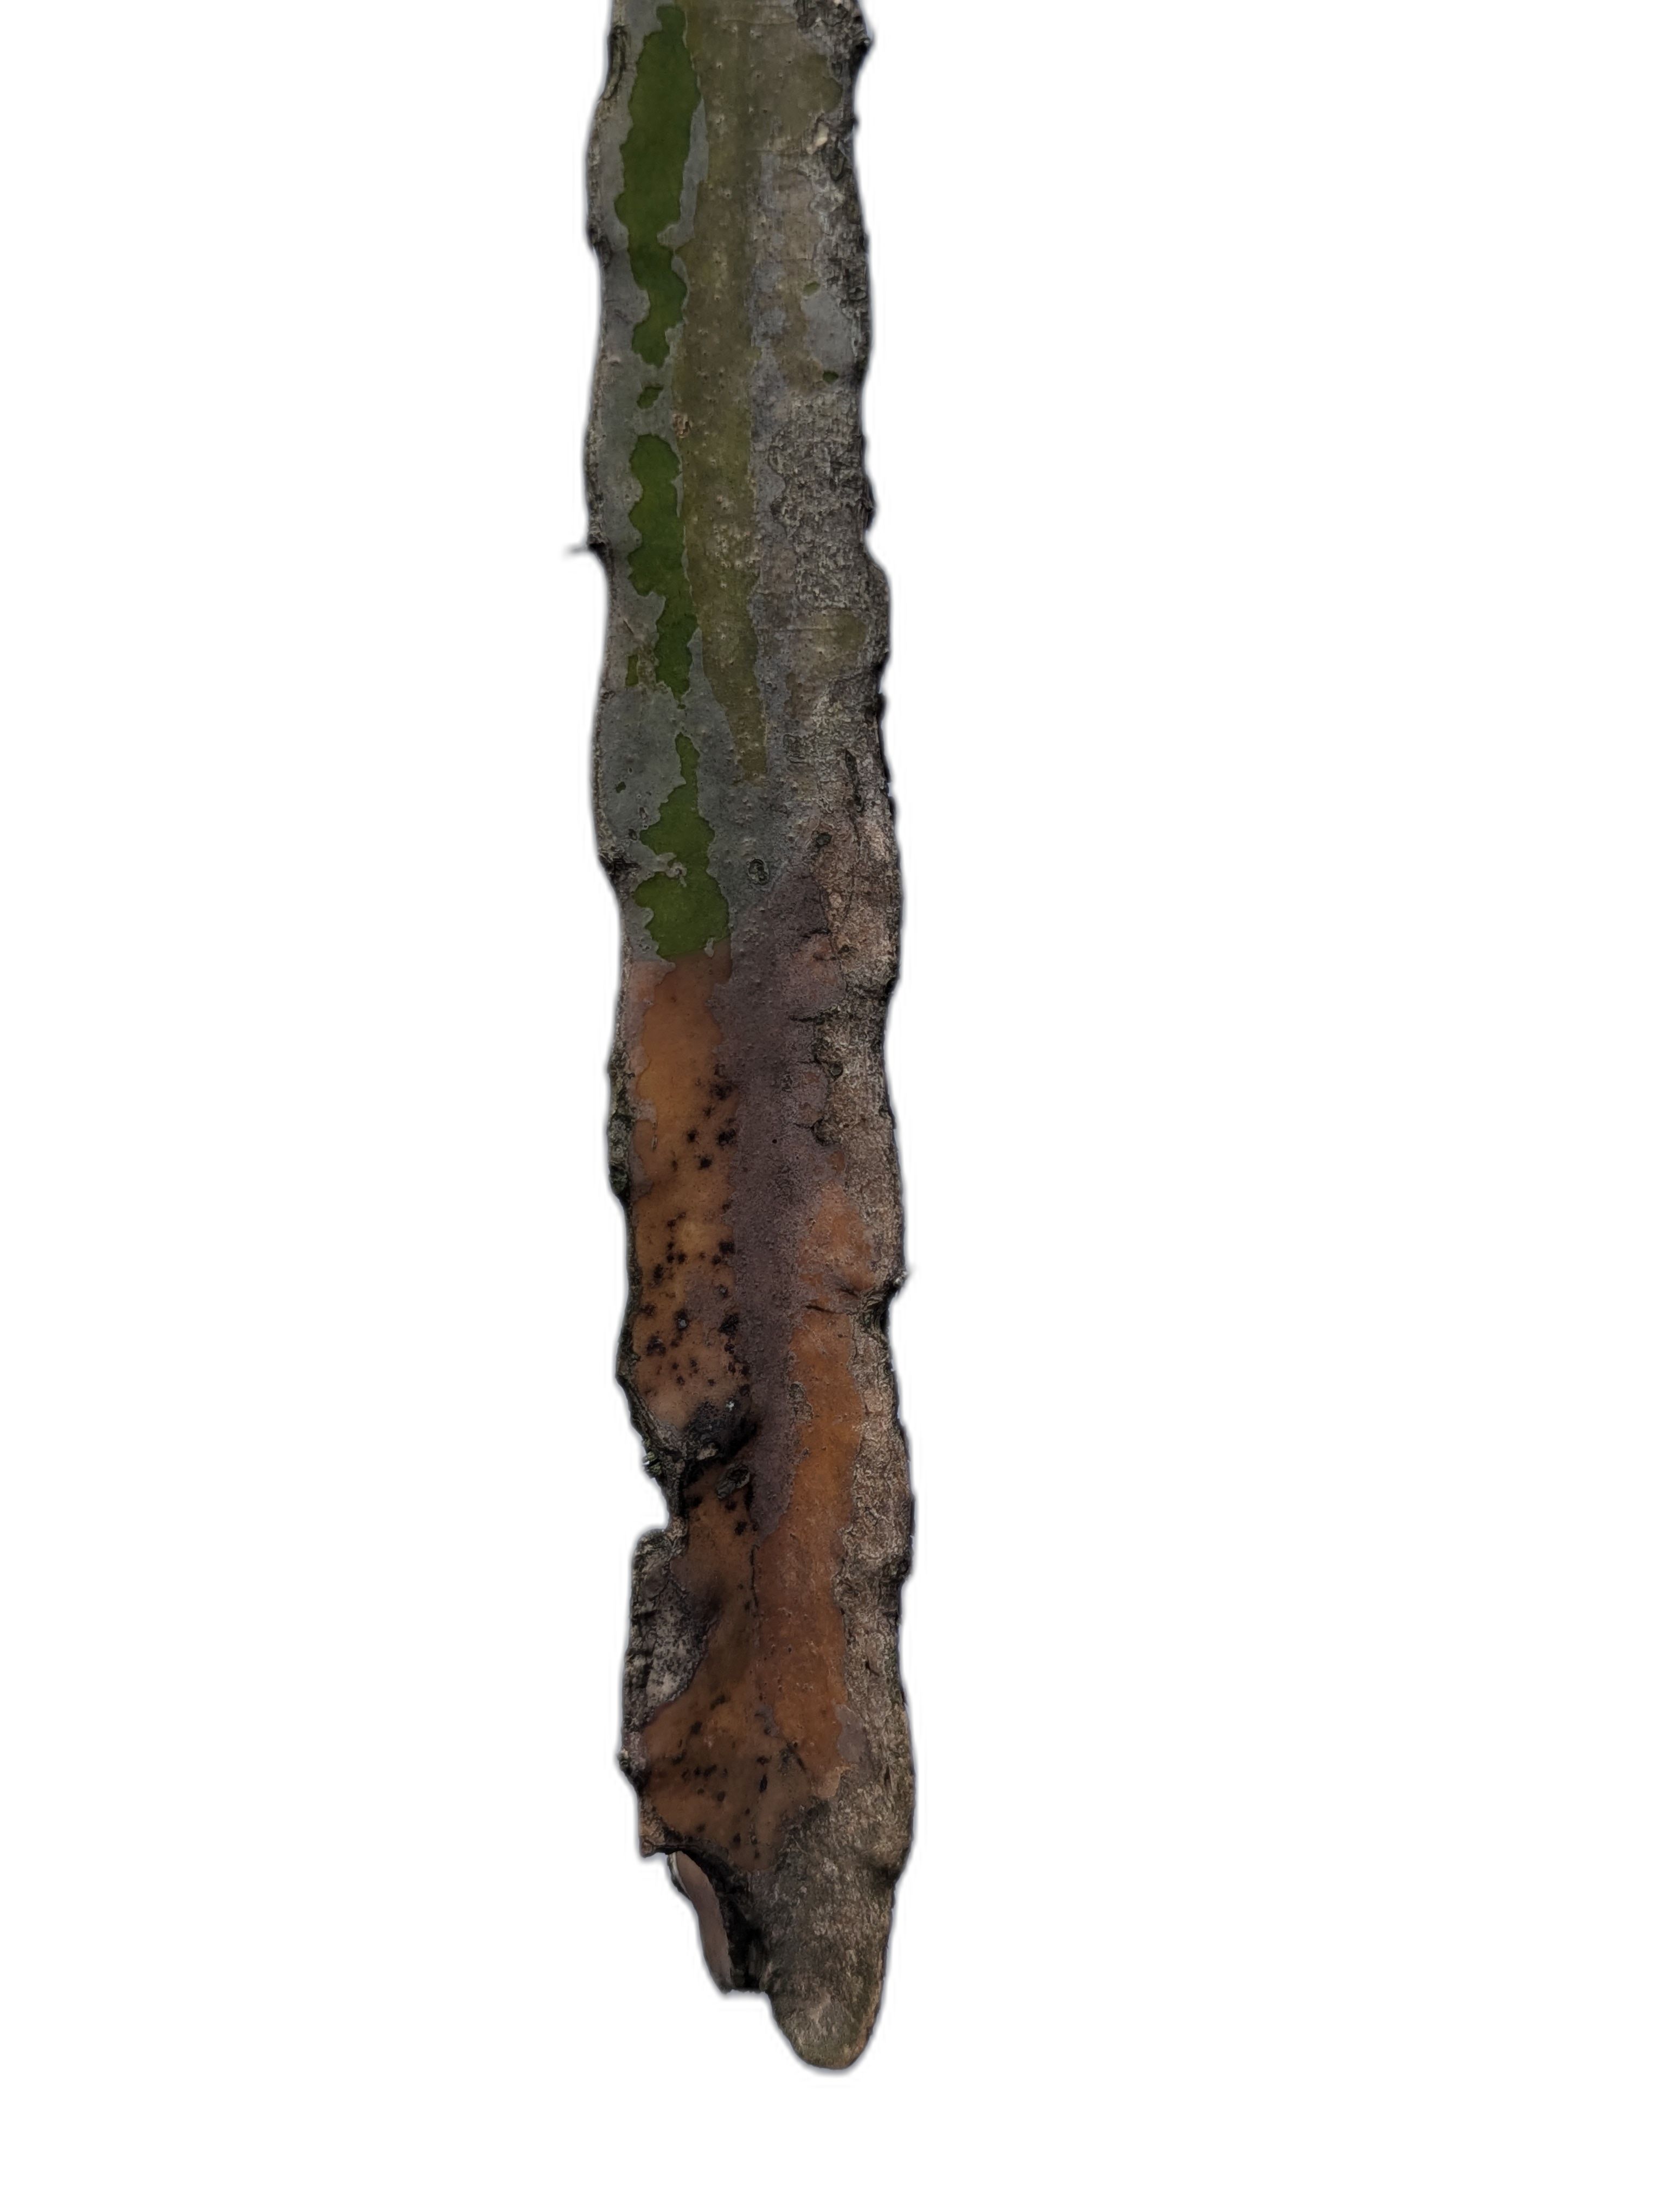
Label: Bad leaf